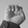
ASL letter: E